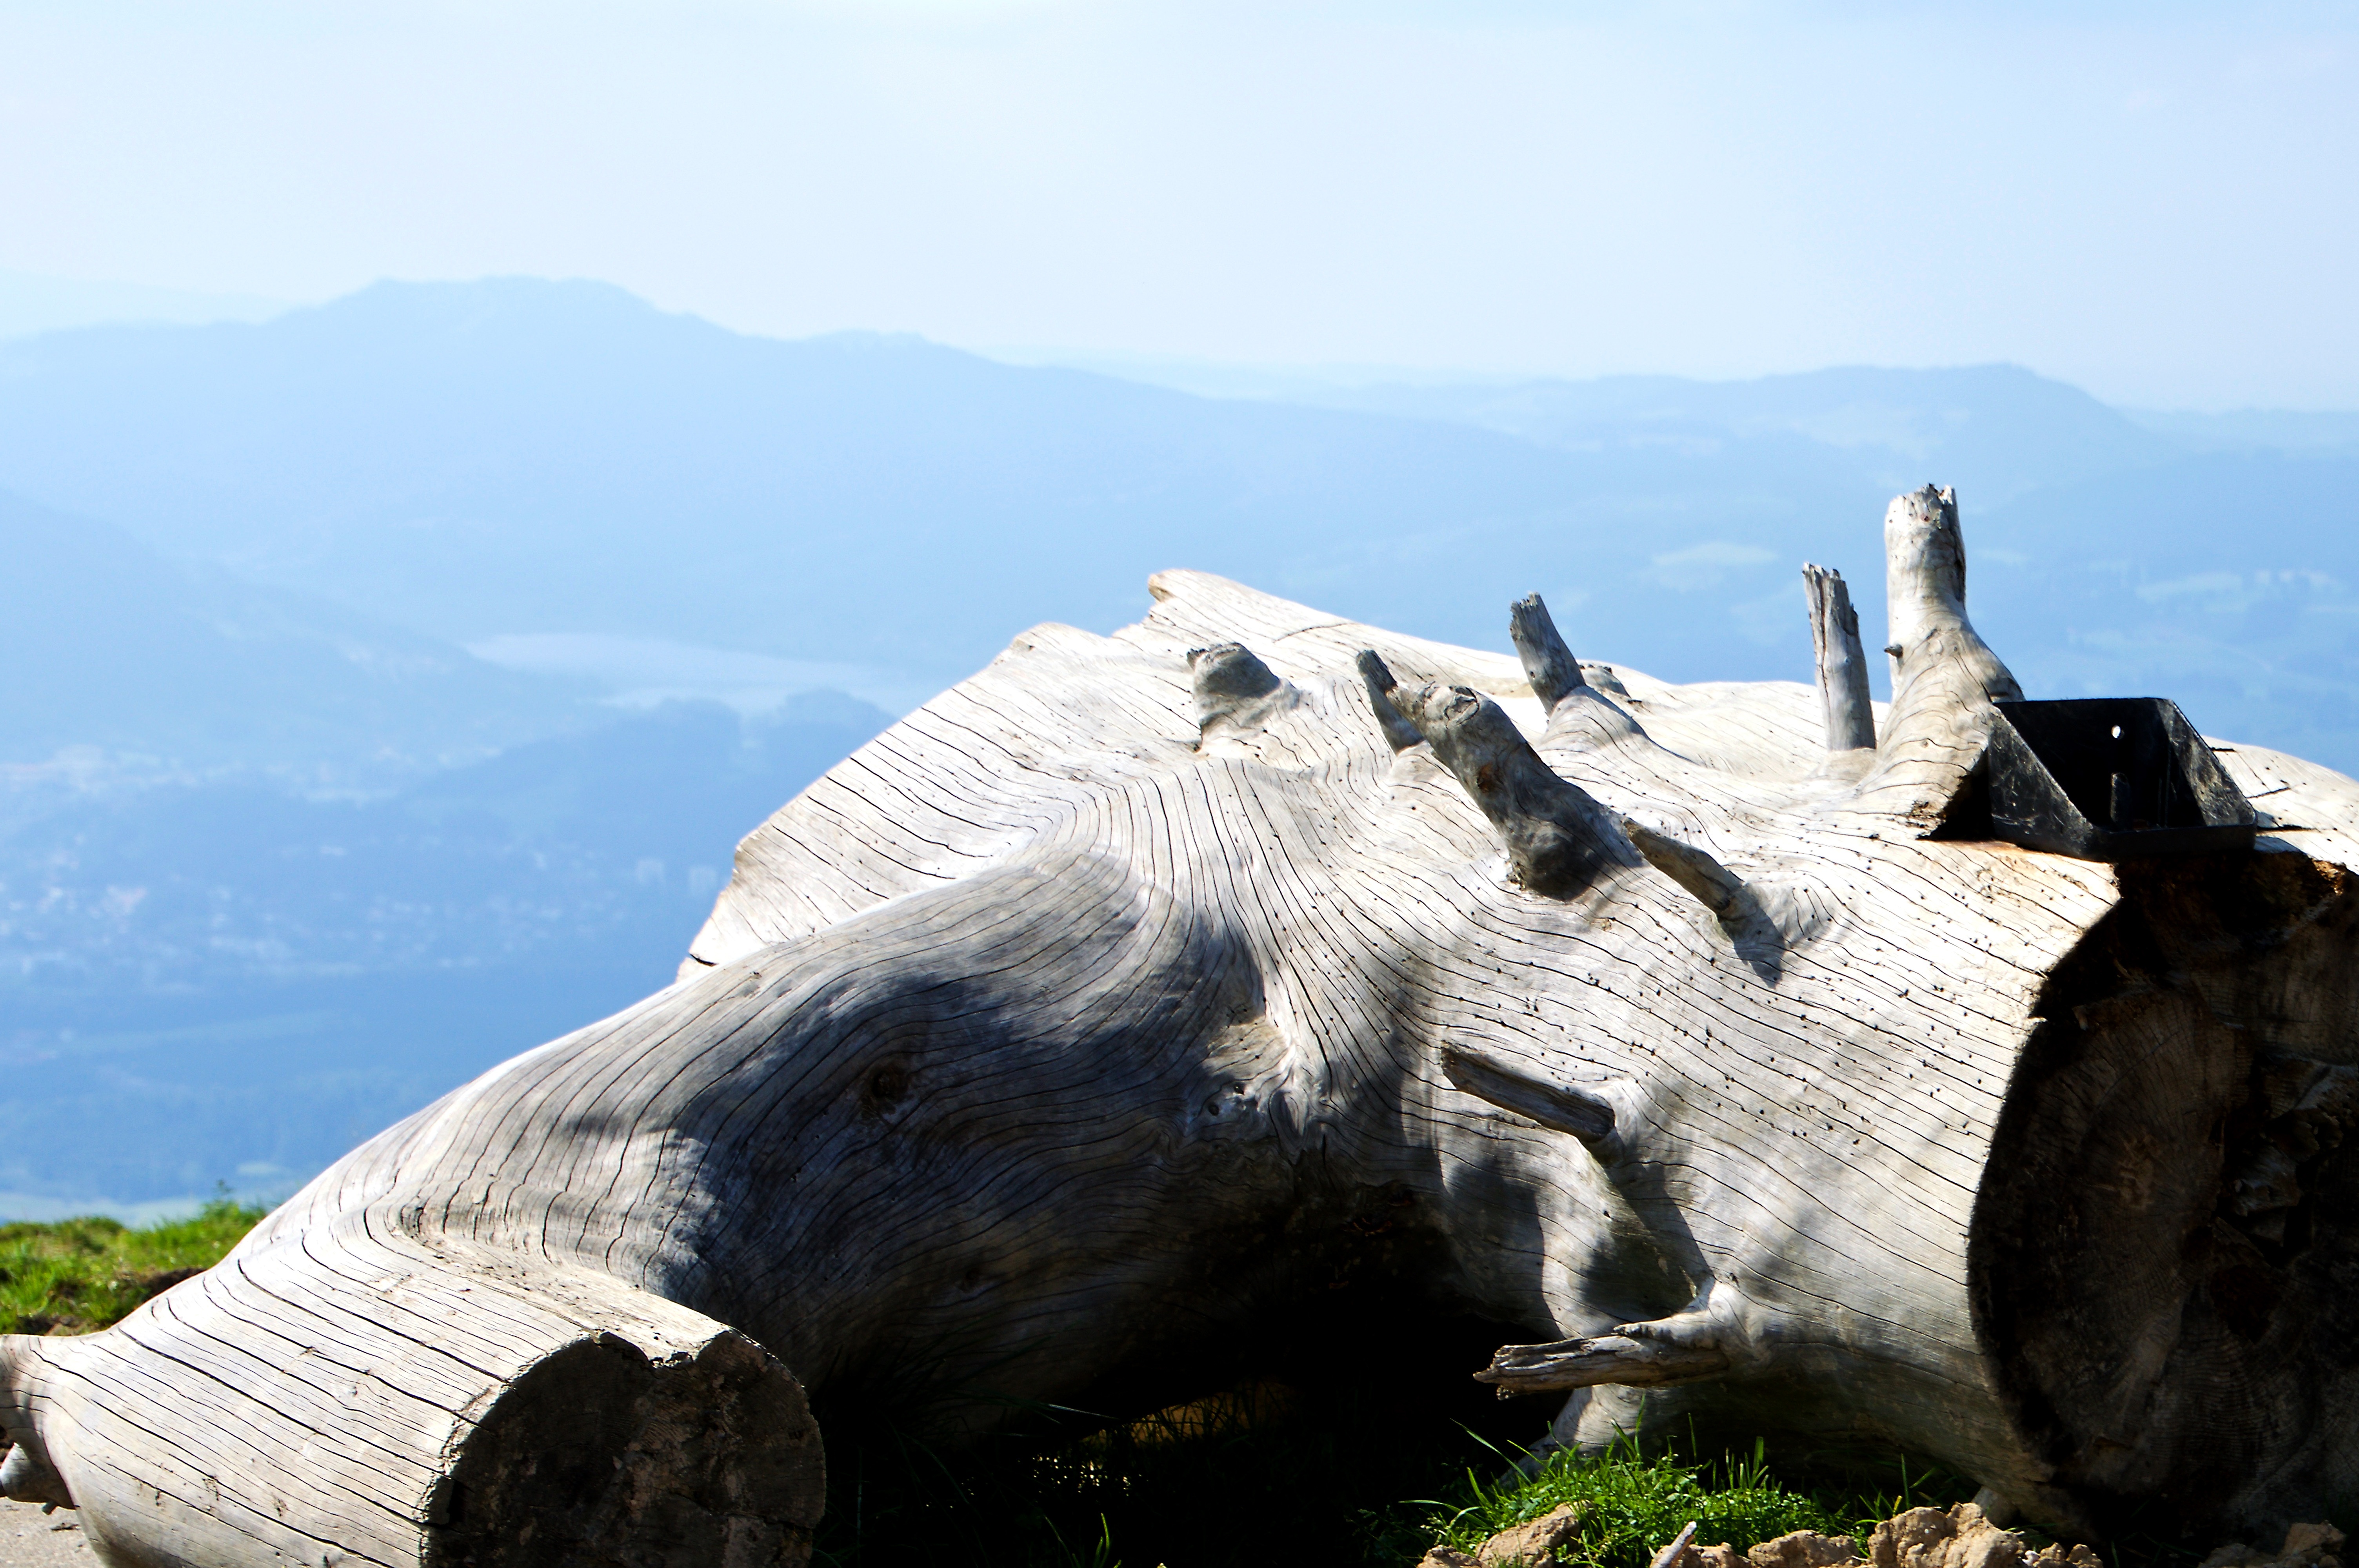
landscape, sea, coast, nature, rock, branch, mountain, sky, mountain range, vacation, travel, dry, cliff, log, hike, pasture, blue, terrain, weathered, watering hole, clouds, mountains, animals, alm, mountain meadows, waymarks, alpine meadow, mountainous landforms